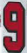
Number: 9